Black Point, Saskatchewan

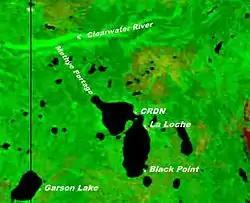
NASA image of Lac La Loche showing Black Point

Black Point is a northern hamlet in Saskatchewan situated on the southern shore of Lac La Loche close to the northern village of La Loche. It is accessible by road by Highway 956 which is off Highway 155.